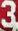
Number: 3